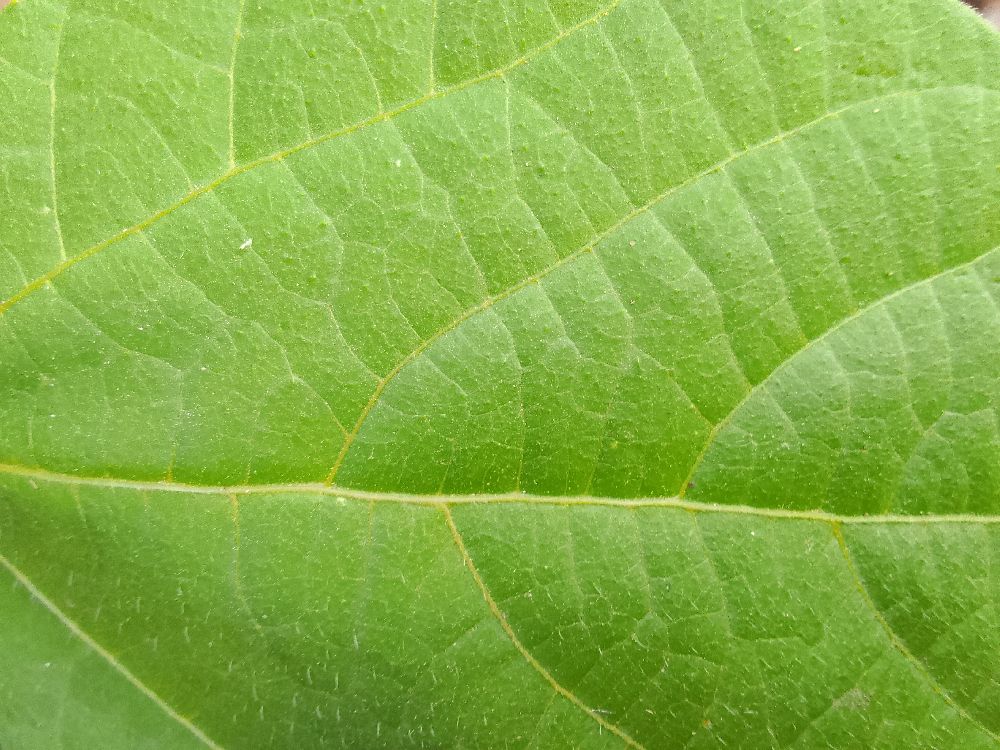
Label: healthy